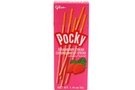
Item Name: Pocky Strawberry - 1.16oz
Product Description: Pocky Strawberry - 1.16oz - UPC:73141152341 (Incredients:). Free Shipping Over $75 Purchase
Value: nan
Unit: None

Price: 1.22